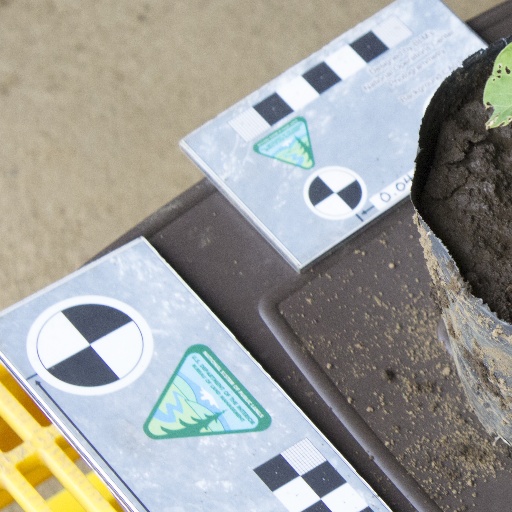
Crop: soybean